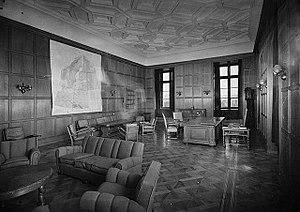
Vidkun Abraham Lauritz Jonnsøn Quisling est un homme d'État norvégien né le 18 juillet 1887 et mort fusillé le 24 octobre 1945. Il est dans son pays le principal artisan de la collaboration avec l'occupant nazi pendant la Seconde Guerre mondiale. Son nom est passé dans le langage courant en Norvège et dans le monde anglophone comme synonyme de « traître ».